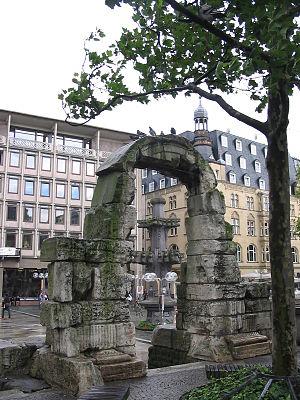
Ruines antiques, parvis de la cathédrale de Cologne (Allemagne). Je suis l'auteur du cliché pris en août 2004
Cologne est une belle ville de l'Ouest de l'Allemagne, en Rhénanie-du-Nord–Westphalie. Avec presque 1,1 millions d'habitants en juin 2019, Cologne est la plus grande ville du Land, devant Düsseldorf et Dortmund, et la quatrième ville d'Allemagne par sa population, derrière Berlin, Hambourg et Munich. Traversée par le Rhin, son agglomération de plus de deux millions d'habitants constitue le sud de l'aire métropolitaine Rhin-Ruhr, au cœur de la mégalopole européenne. La ville est notamment célèbre pour sa cathédrale, classée au patrimoine mondial de l'Unesco, ainsi que pour l'eau de Cologne.